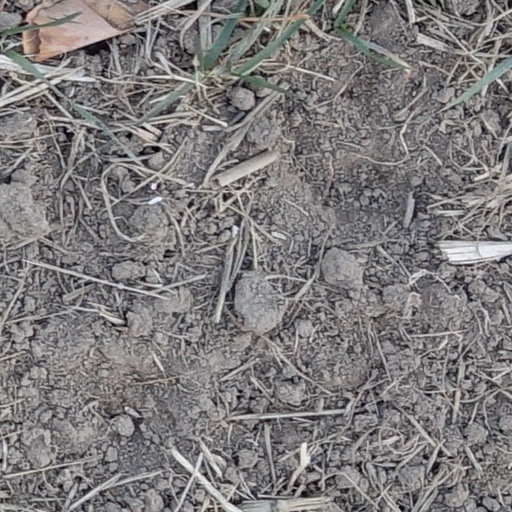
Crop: wheat